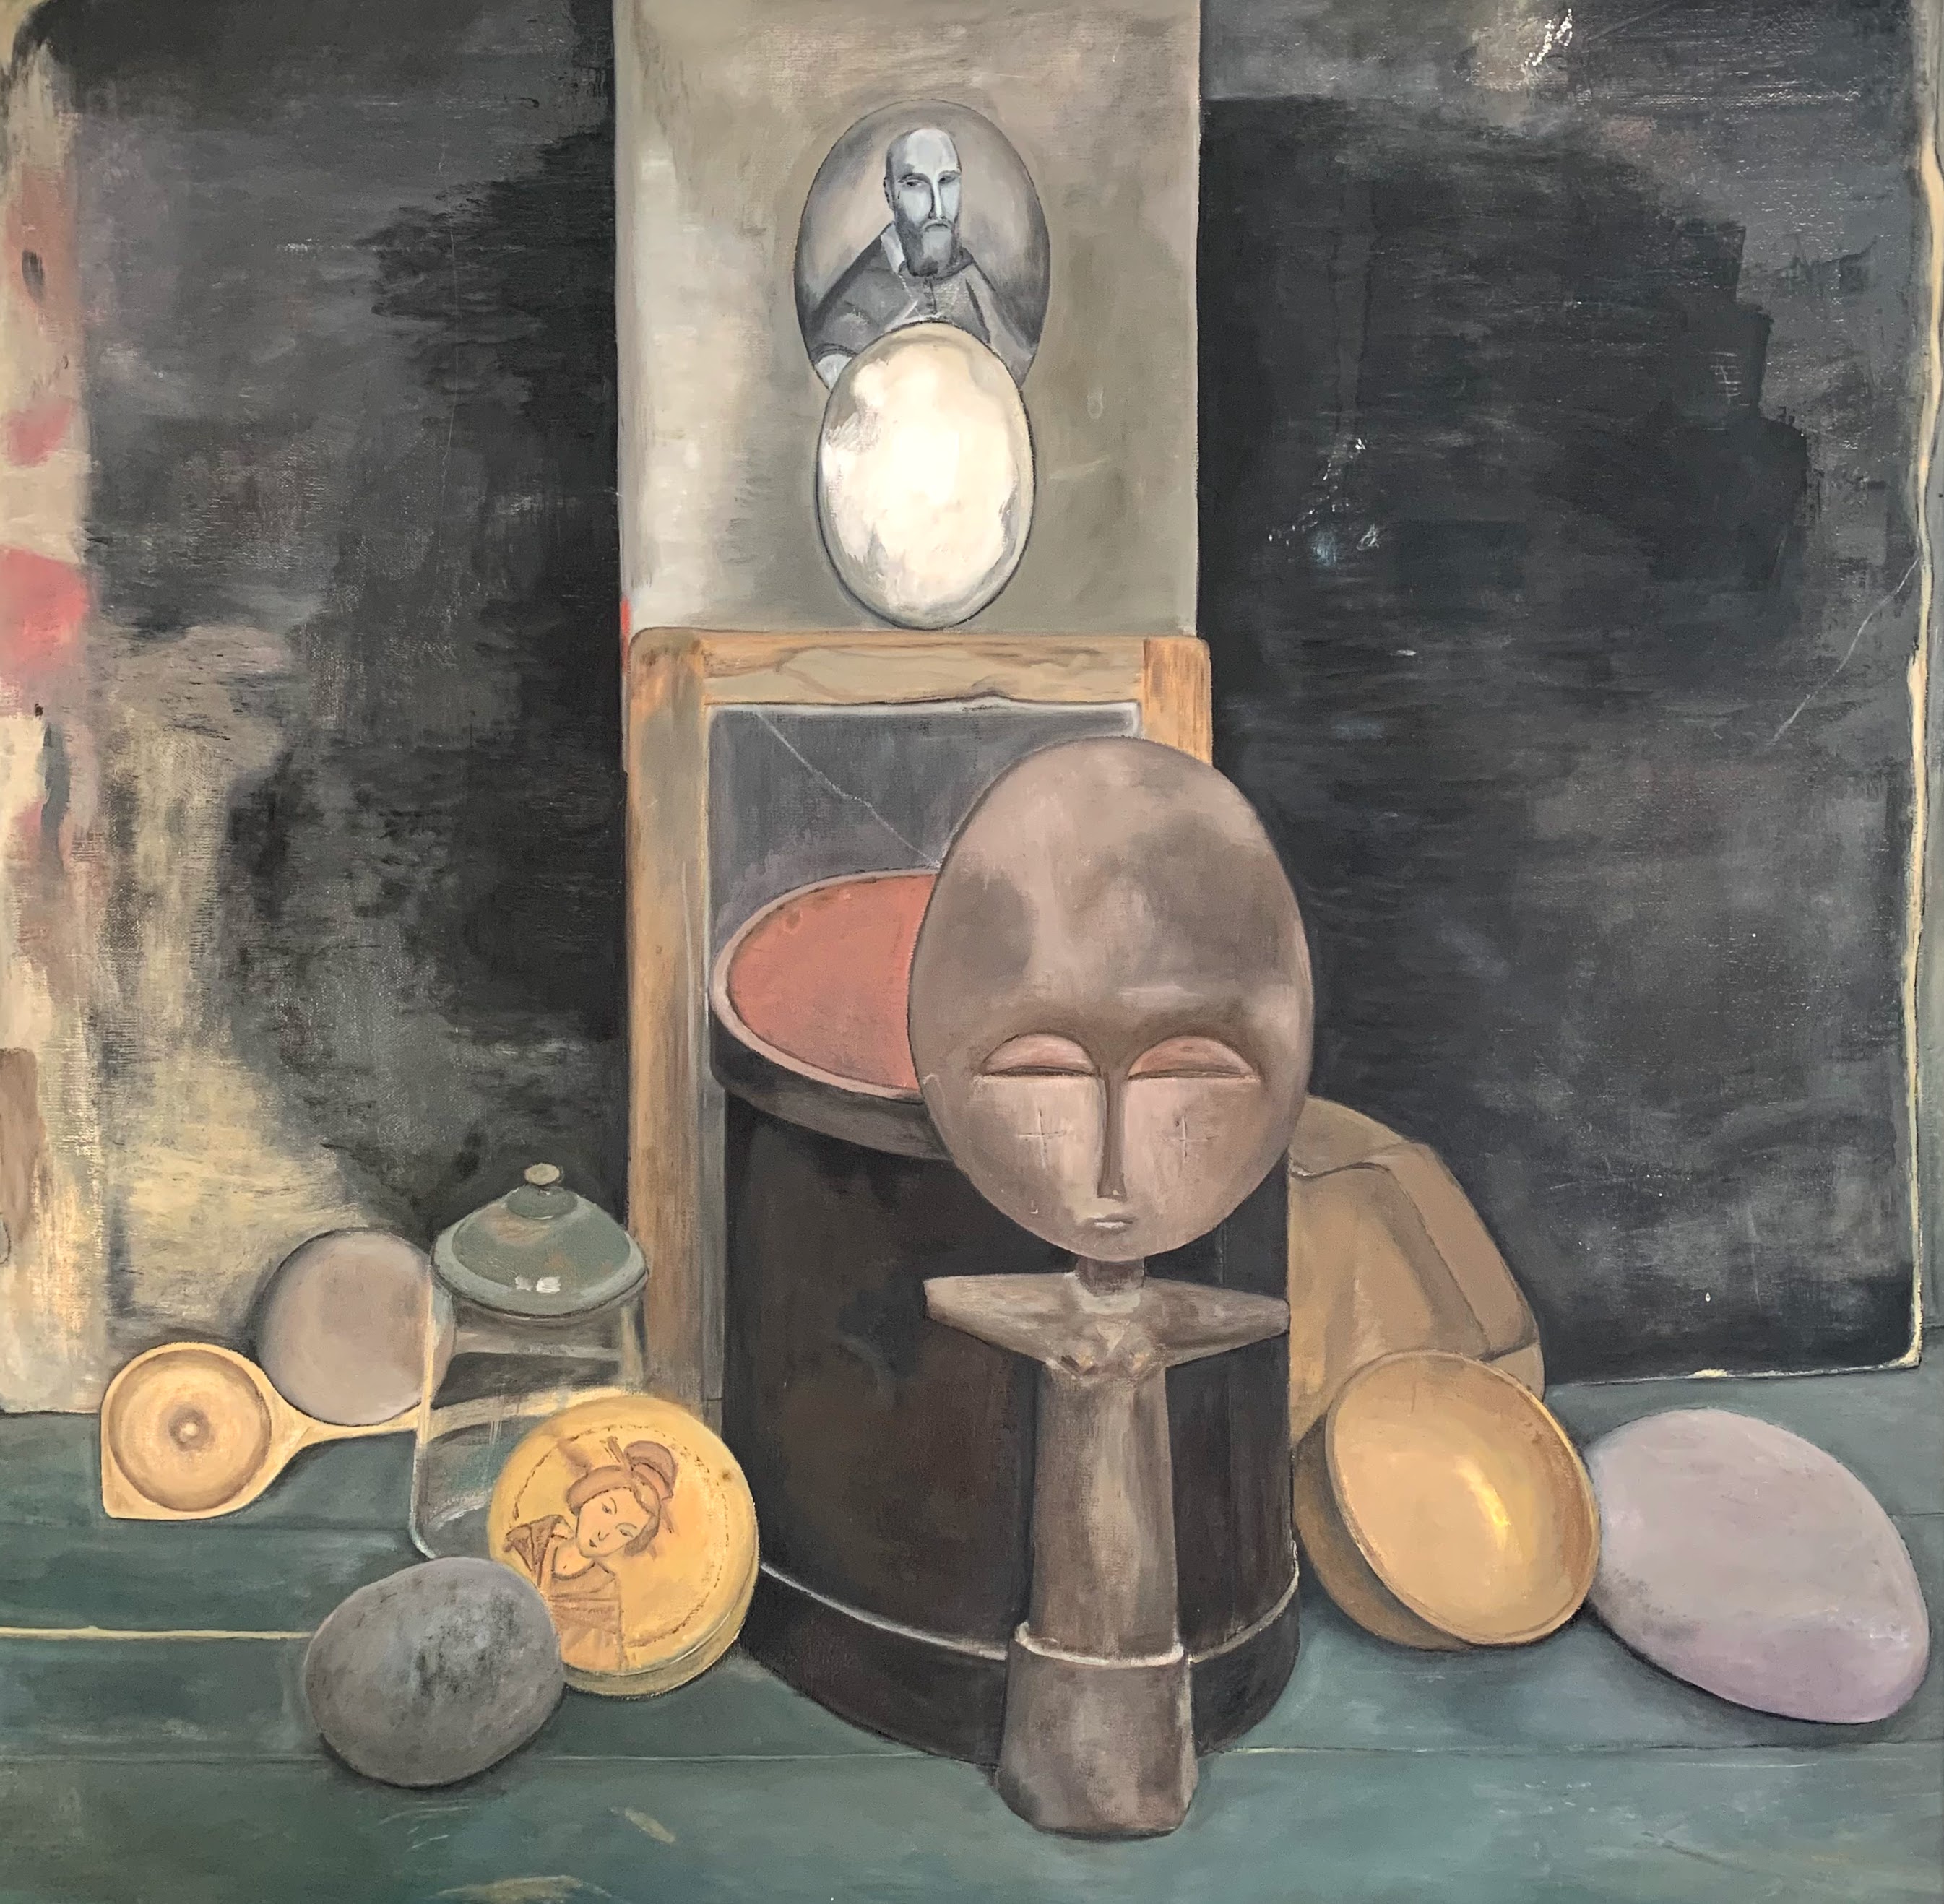
art, wood, paint, painting, visual arts, artifact, still life photography, still life, drawing, circle, collection, antique, picture frame, artwork, personal protective equipment, illustration, serveware, metal, tourist attraction